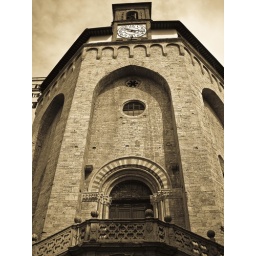
The clock tower in Perugia, Italy.